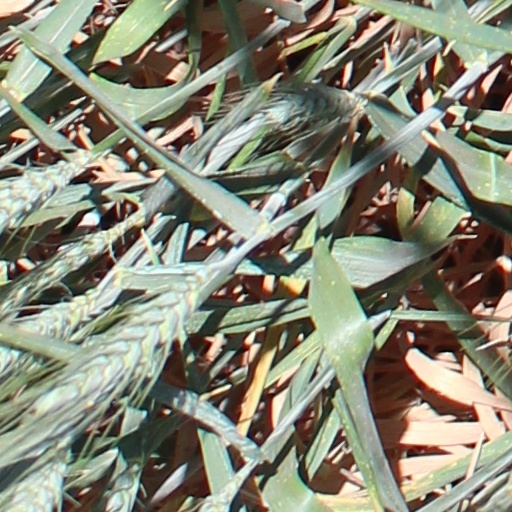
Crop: wheat